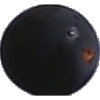
Label: Grape Blue 1